Dinosaur

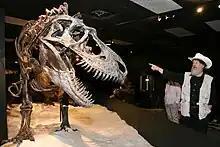
Paleontologist Robert T. Bakker with a mounted skeleton of a tyrannosaurid ("Gorgosaurus libratus")

New revelations were supported by an increase in dinosaur discoveries. Major new dinosaur discoveries have been made by paleontologists working in previously unexplored regions, including India, South America, Madagascar, Antarctica, and most significantly China. Across theropods, sauropodomorphs, and ornithischians, the number of named genera began to increase exponentially in the 1990s. In 2008 over 30 new species of dinosaurs were named each year. At least sauropodomorphs experienced a further increase in the number of named species in the 2010s, with an average of 9.3 new species having been named each year between 2009 and 2020. As a consequence, more sauropodomorphs were named between 1990 and 2020 than in all previous years combined. These new localities also led to improvements in overall specimen quality, with new species being increasingly named not on scrappy fossils but on more complete skeletons, sometimes from multiple individuals. Better specimens also led to new species being invalidated less frequently. Asian localities have produced the most complete theropod specimens, while North American localities have produced the most complete sauropodomorph specimens.